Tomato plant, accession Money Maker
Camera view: tilt-top (135 deg); turntable rotation: 180 degrees
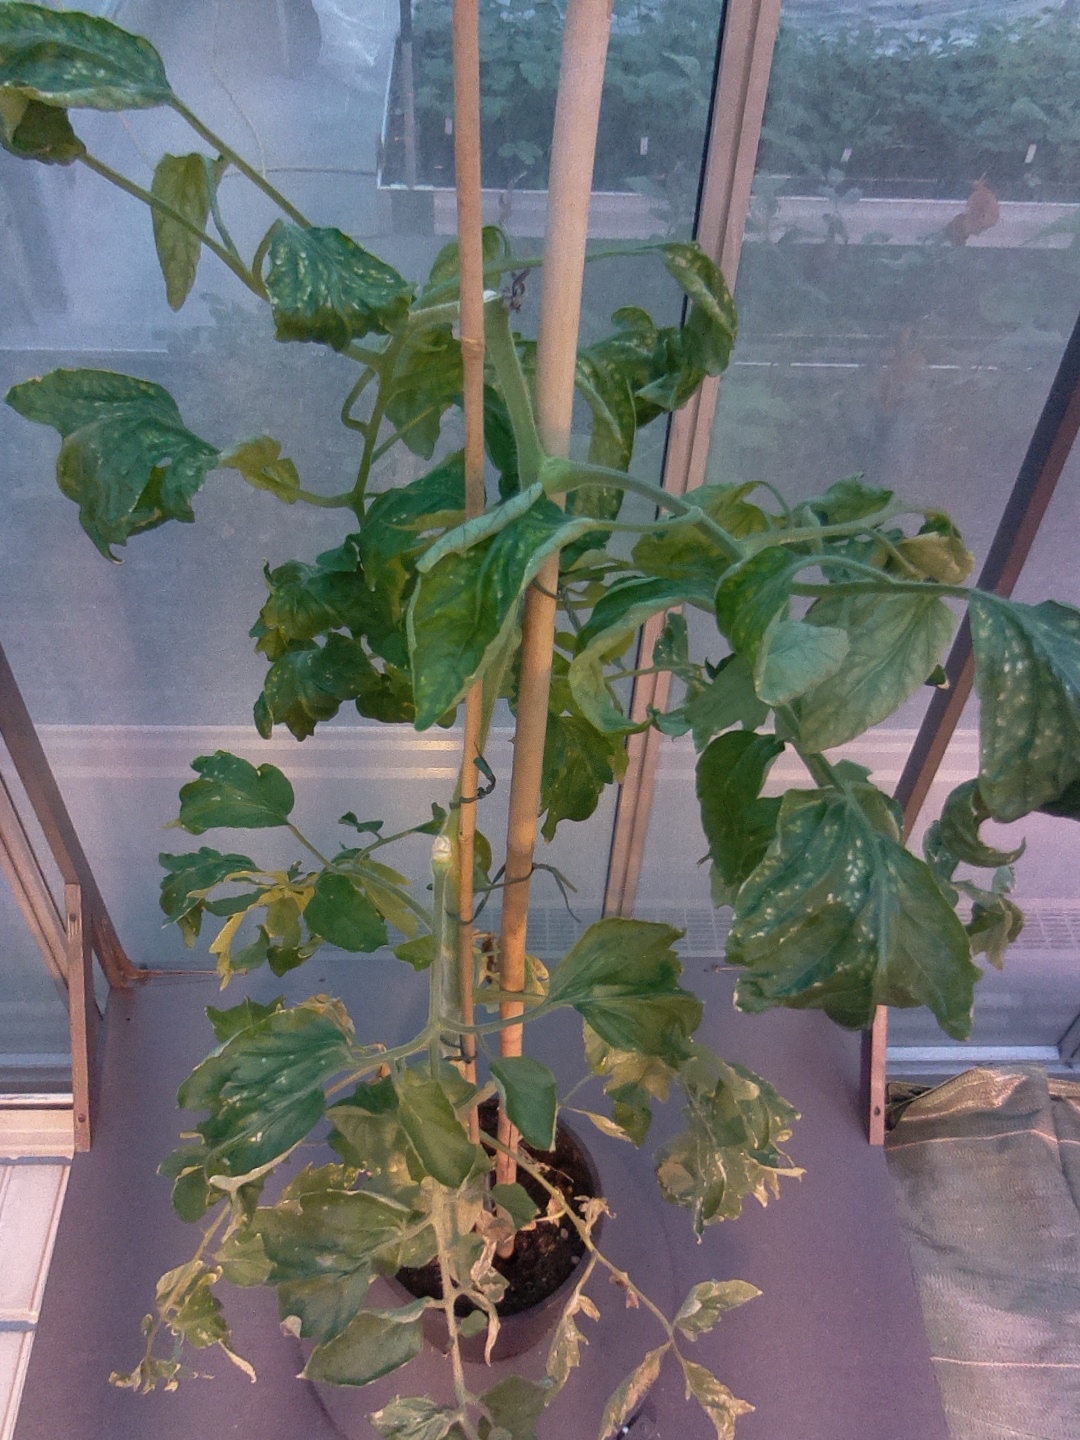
BBCH growth stage 29: 90%-100% Side shoots formed